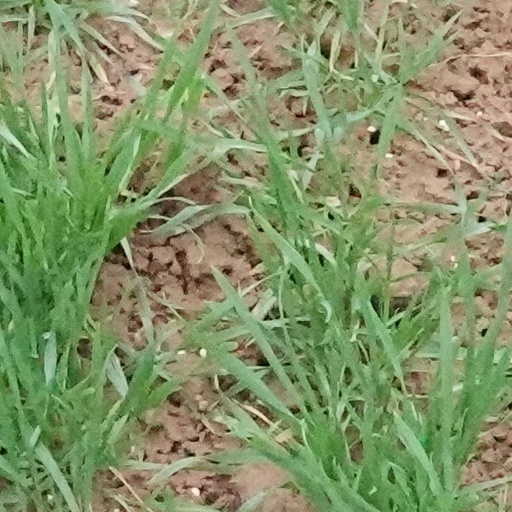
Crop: wheat